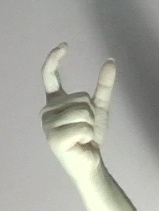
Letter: nun